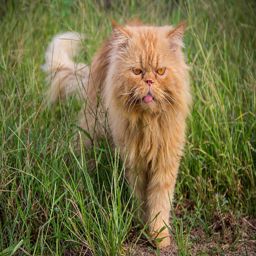
old cat in the grass